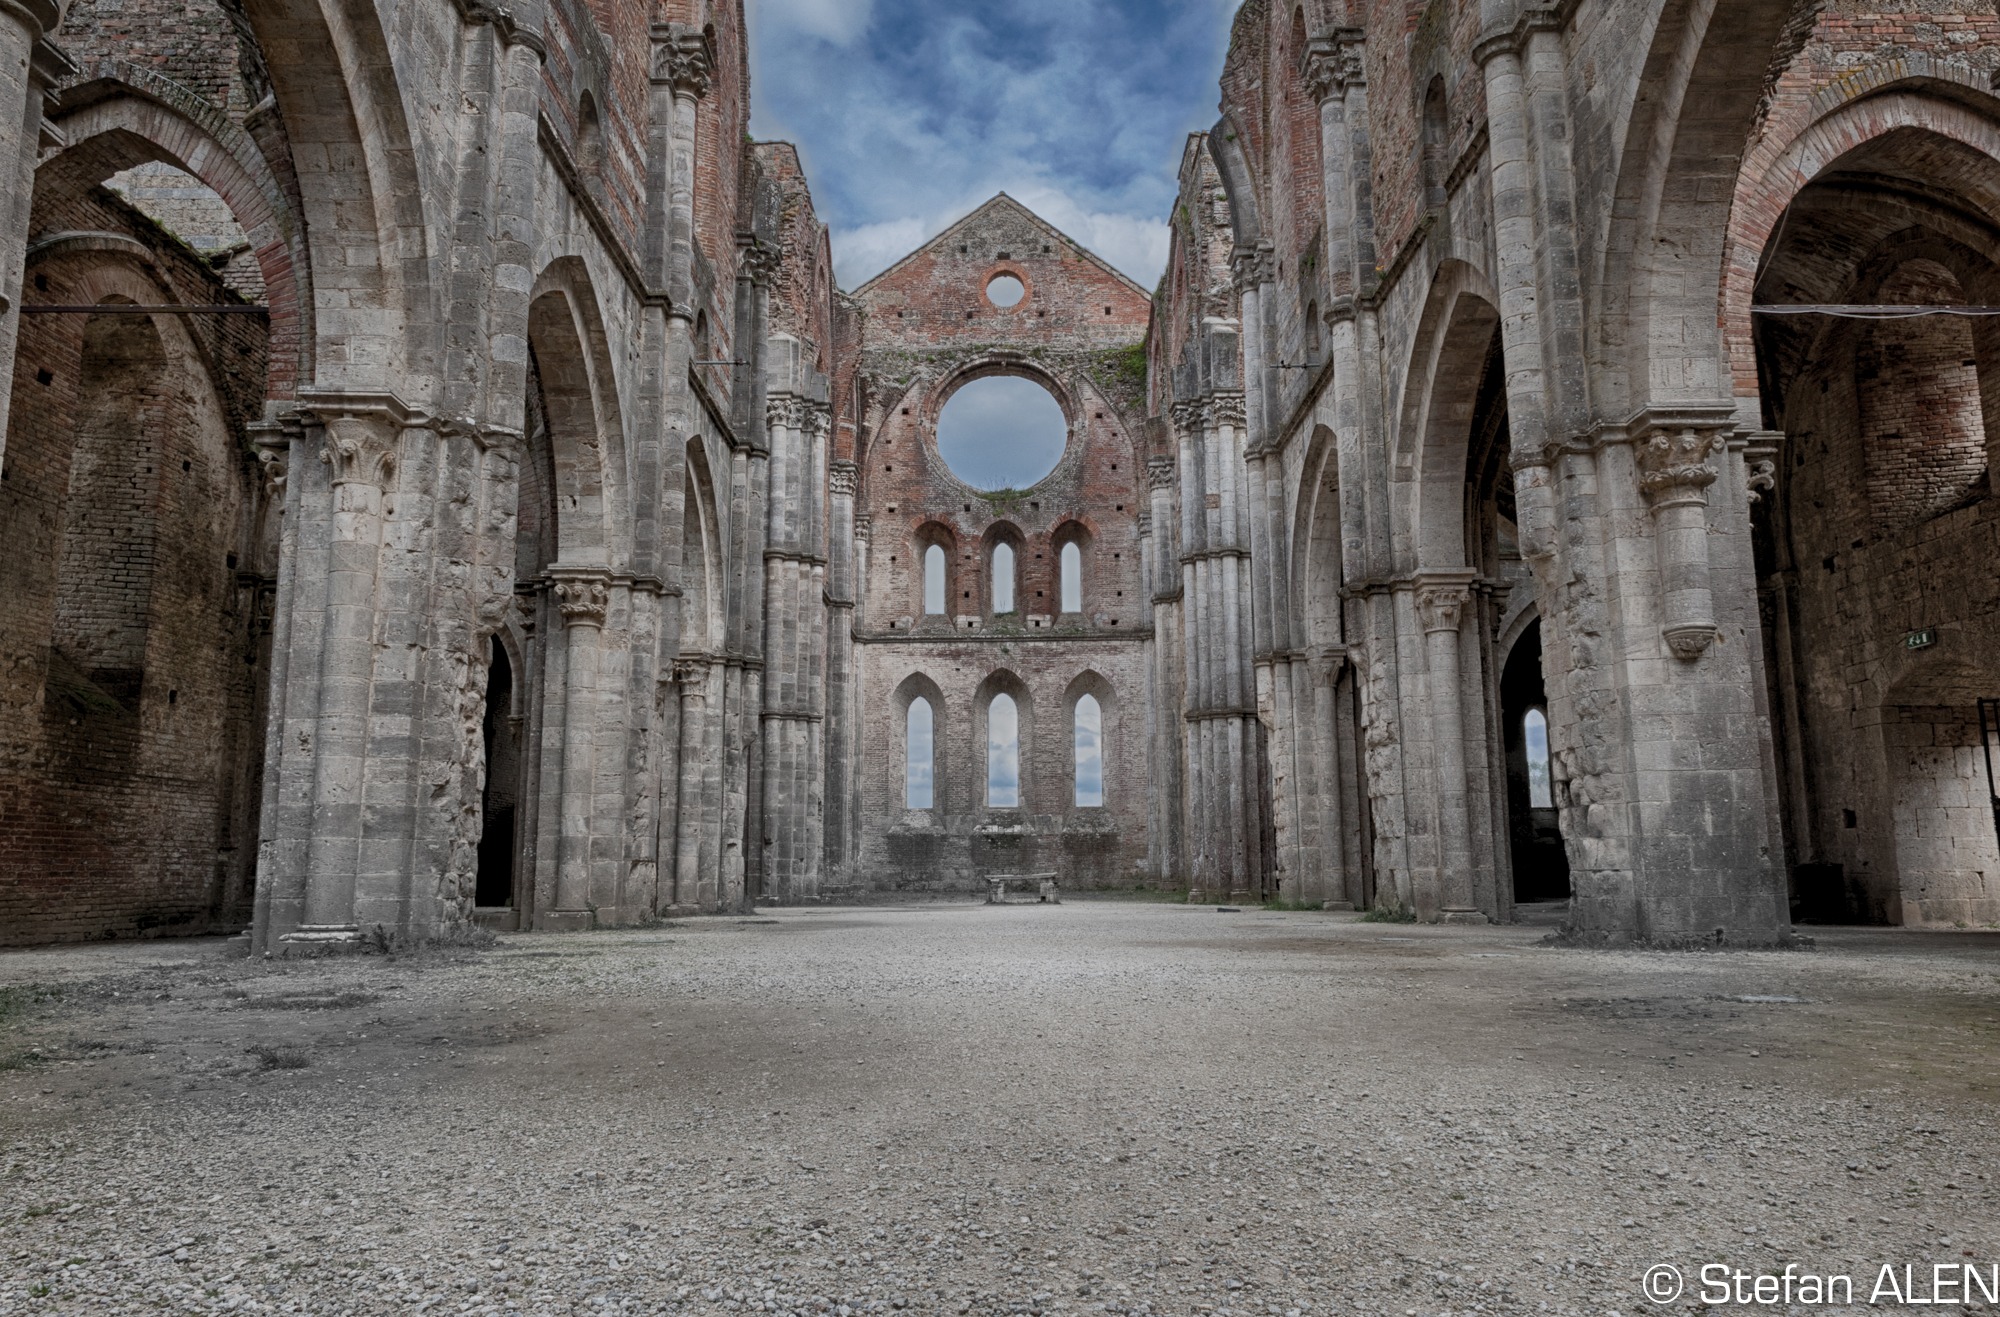
architecture, building, arch, column, italy, tuscany, church, cathedral, chapel, ruin, place of worship, hdr, temple, ruins, monastery, symmetry, abbey, florence, siena, chiusdino, gothic architecture, san galgano, historic site, ancient history